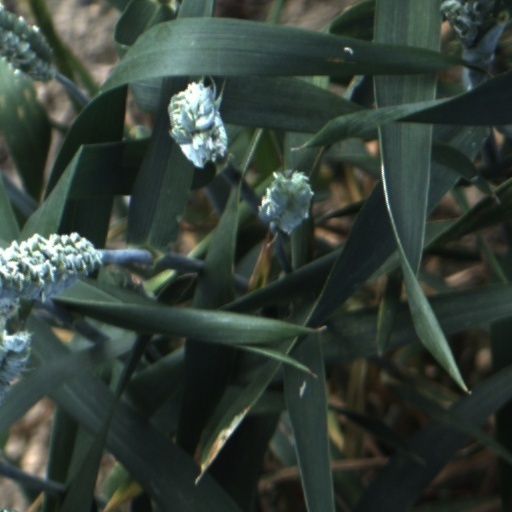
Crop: wheat